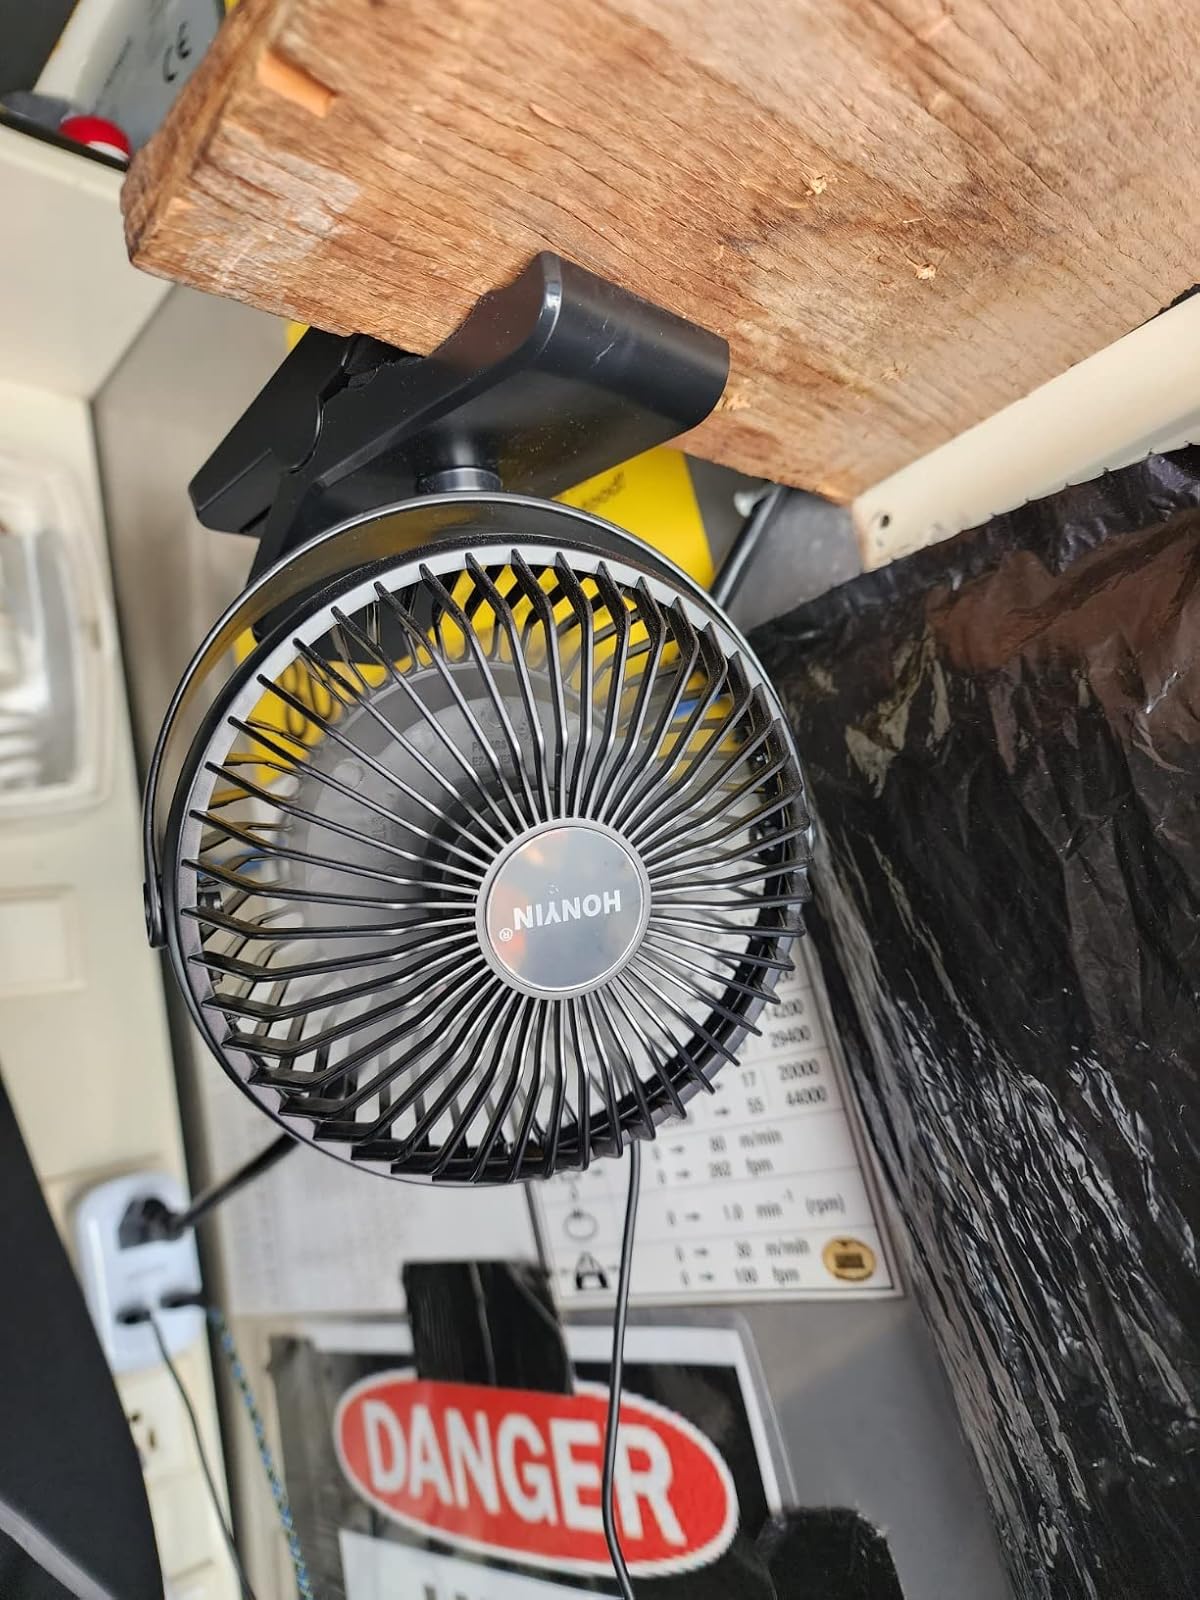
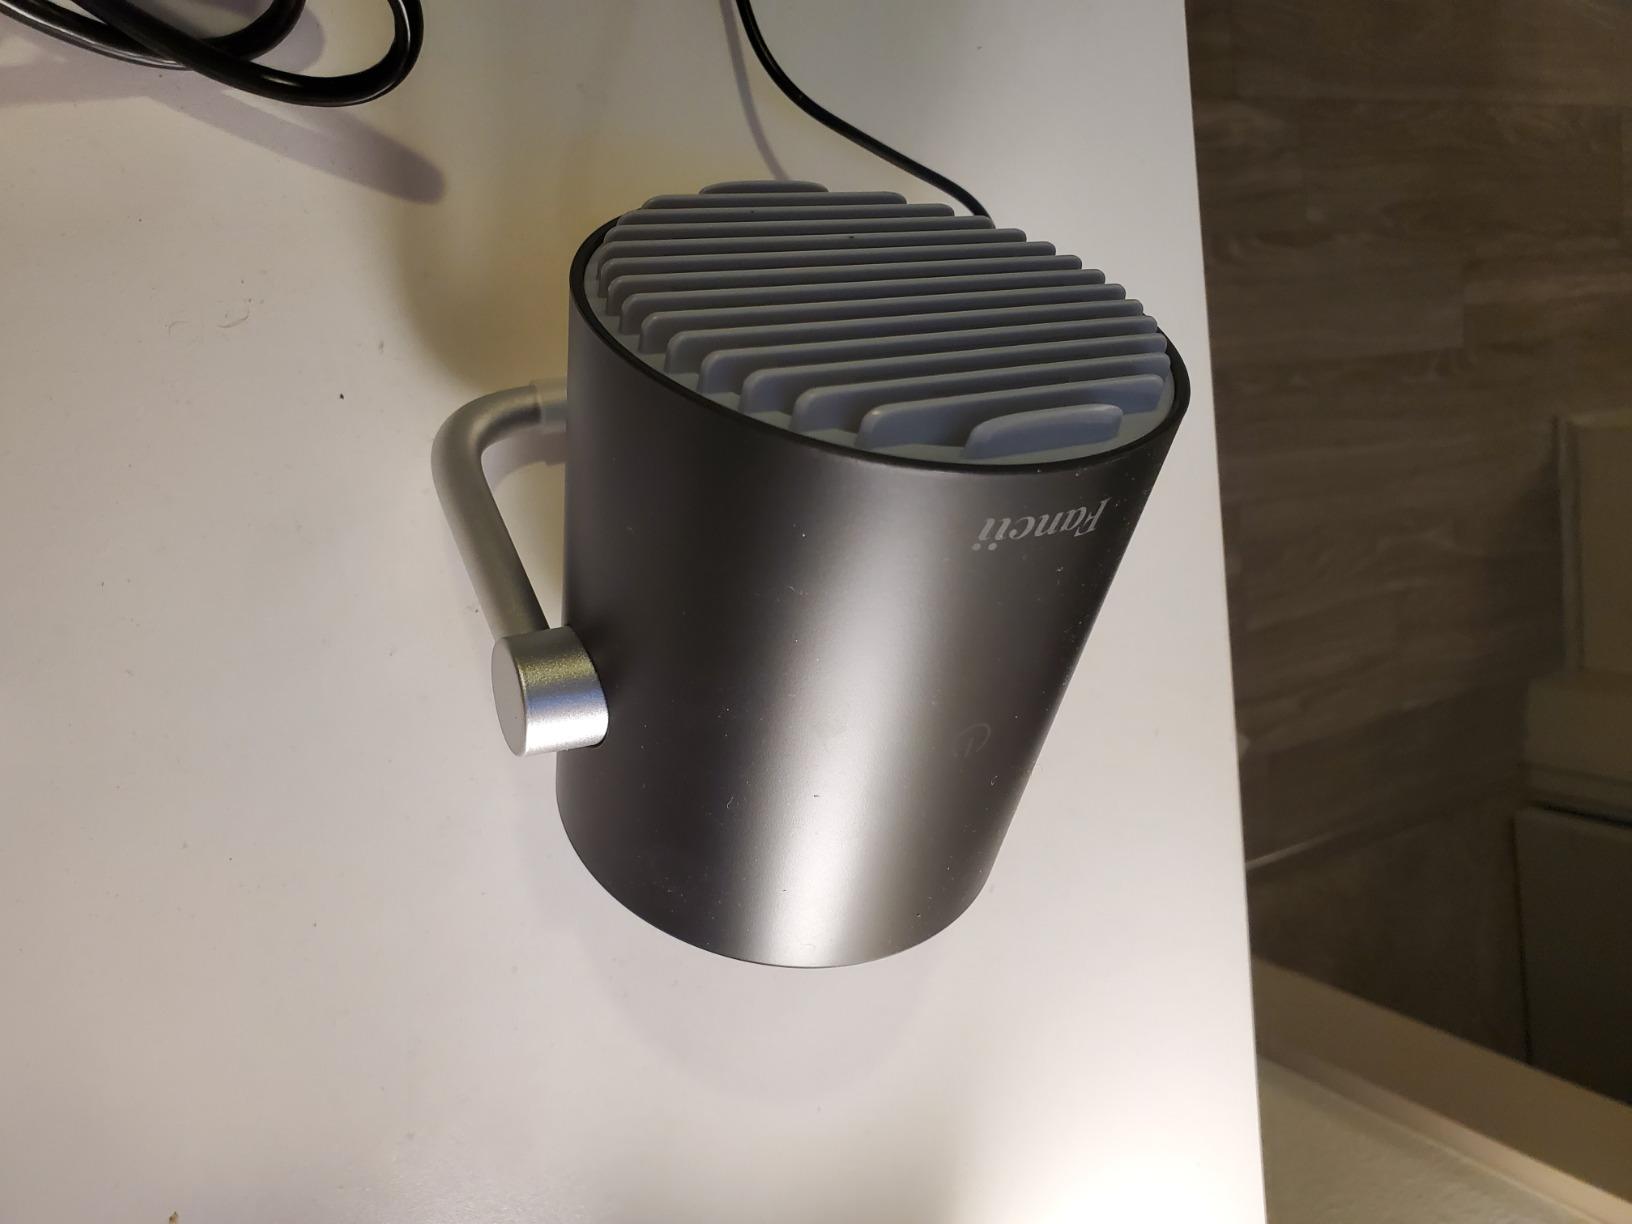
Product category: fan
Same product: no